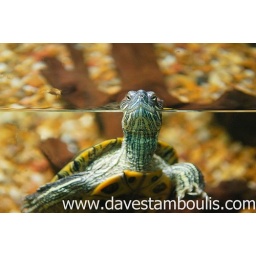
turtle pokes its head out of the water in Eilat Israel